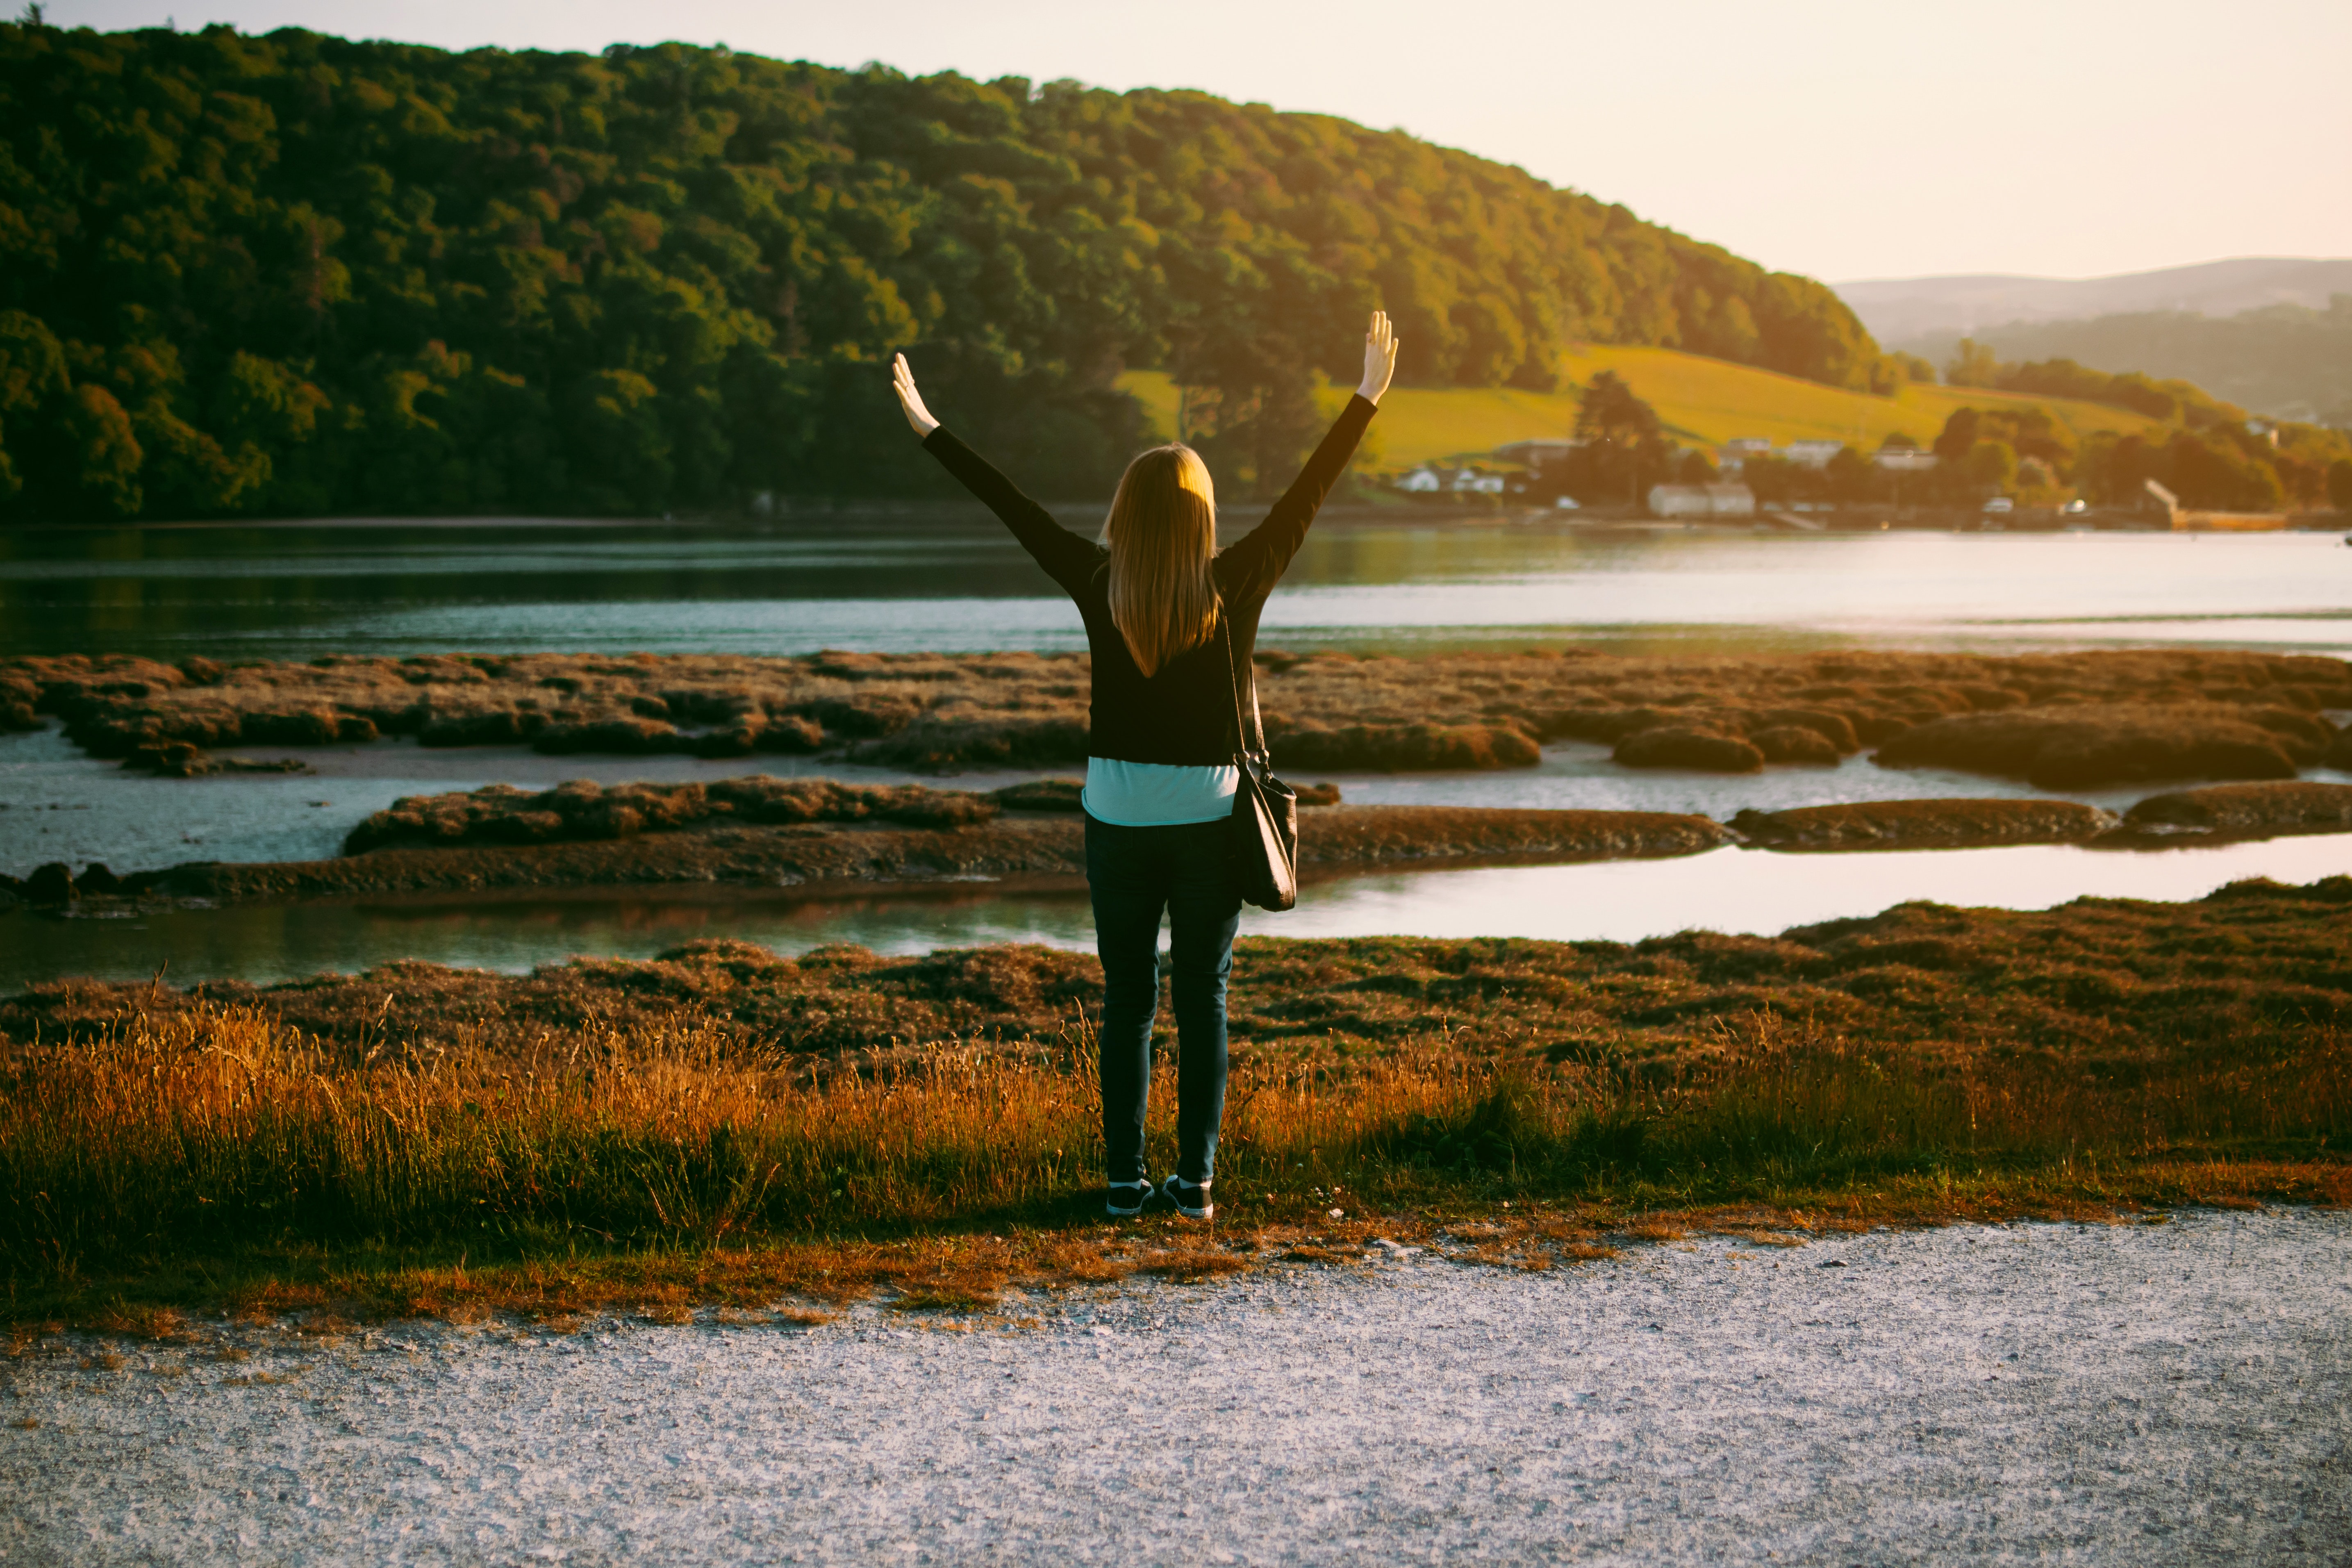
People in nature, nature, water, natural landscape, reflection, sky, ecoregion, landscape, grassland, hill, river, coast, happy, fell, sea, loch, plain, tundra, lake, wetland